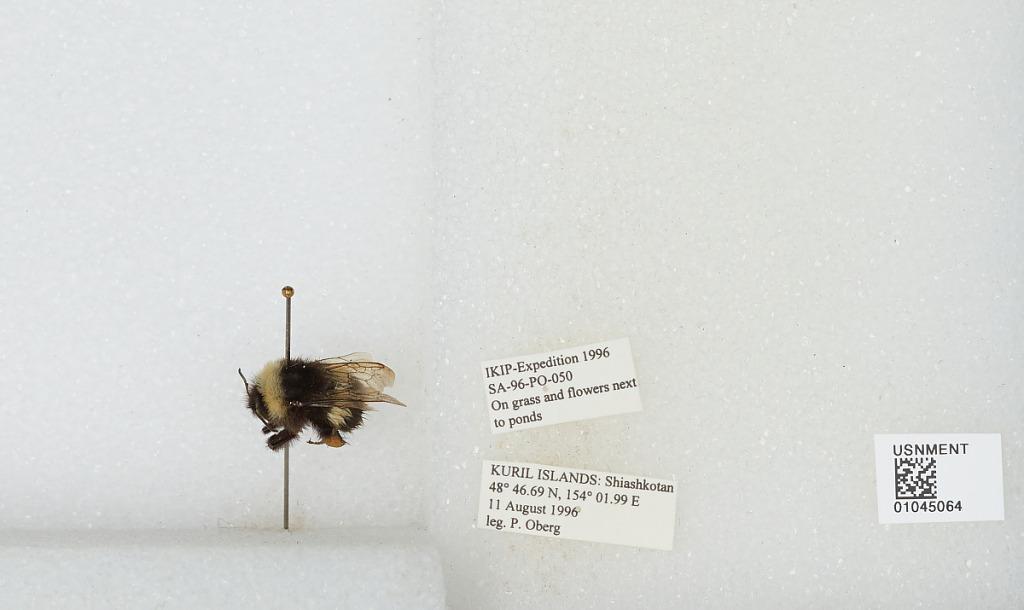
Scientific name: Bombus sp.
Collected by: P. Oberg
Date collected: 1996-8-11
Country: Russia
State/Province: Sakhalin
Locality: Shiashkotan, Kuril Islands
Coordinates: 48.7781, 154.033